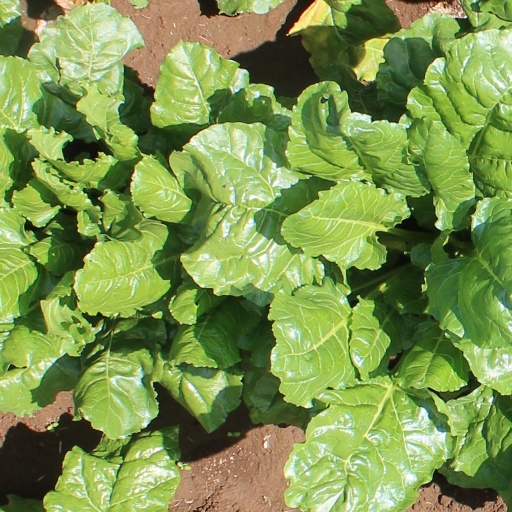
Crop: sugar beet